Lewisham Town Hall

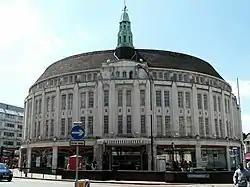
Lewisham Town Hall

Lewisham Town Hall is a municipal building in Catford Road, Lewisham, London. The oldest part of the facility, the curved former municipal offices and adjoining concert hall of 1932, is a Grade II listed building. The complex also includes newer wings from the 1950s to 1970s; those serve as the headquarters of Lewisham London Borough Council.